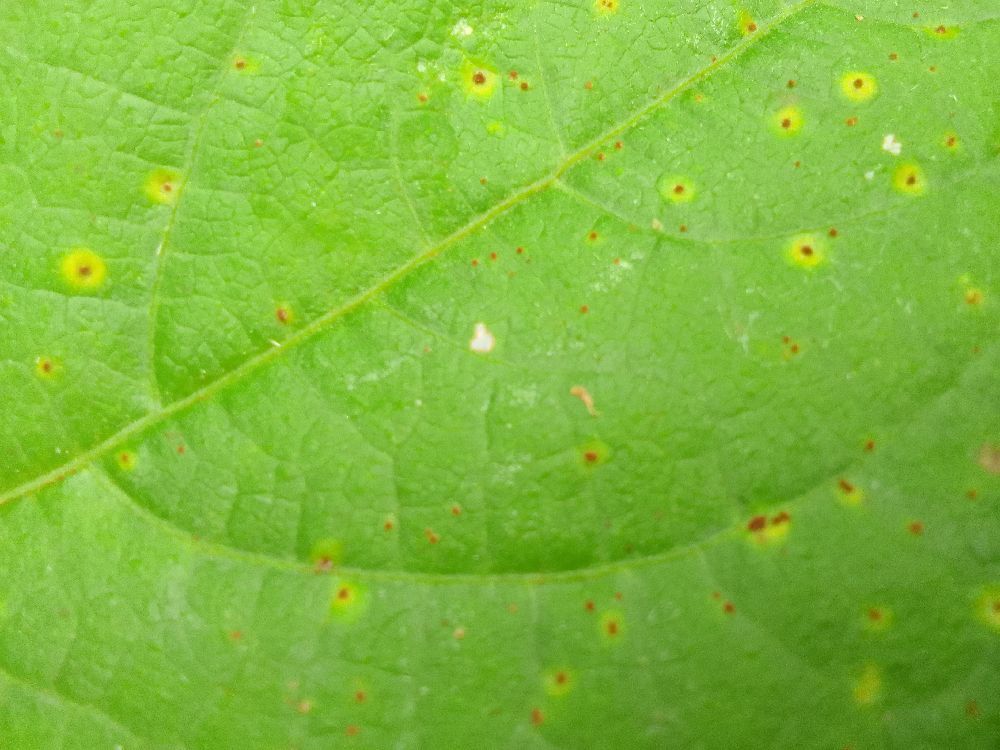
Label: rust